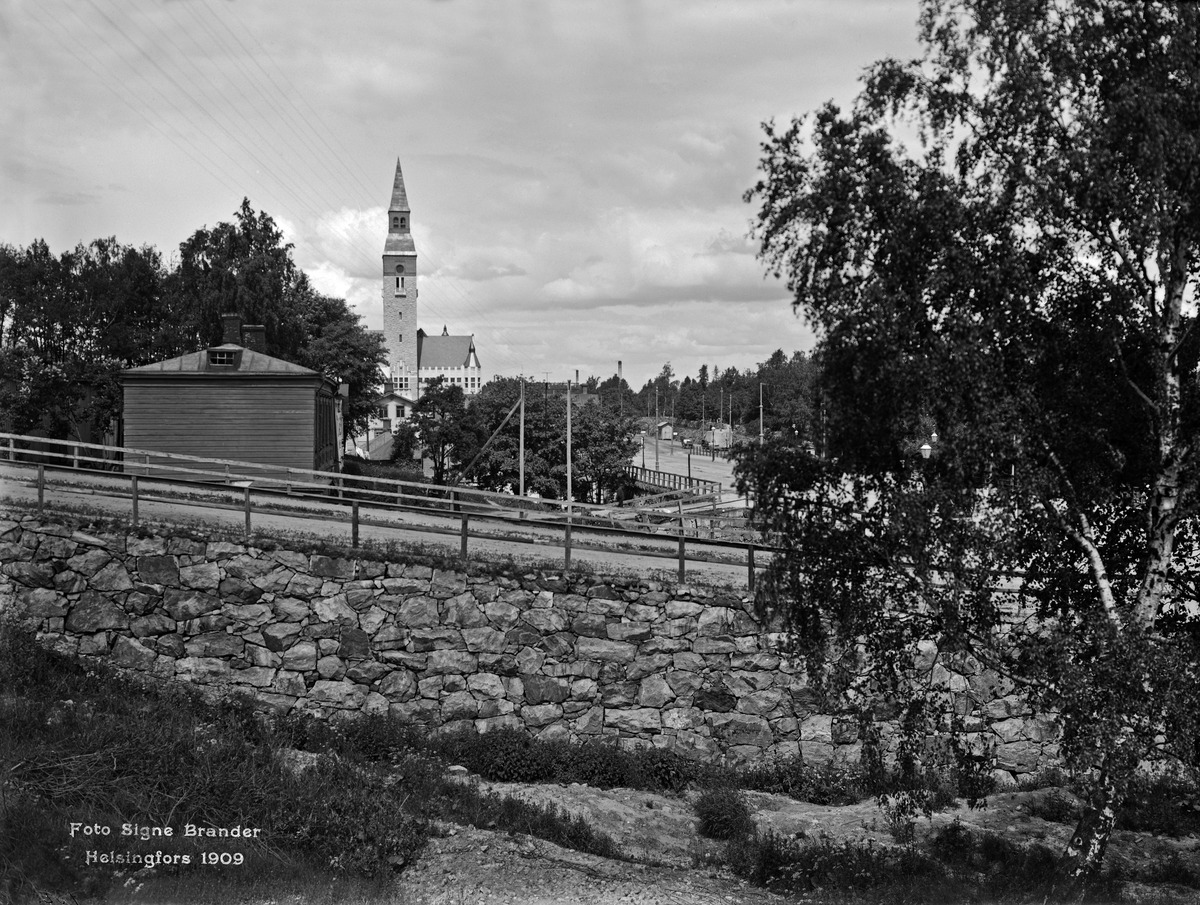
Villa Hammarberg
sisällön kuvaus: Villa Hammarberg.  Läntinen Viertotie 4.  Nykyinen Mannerheimintie 30. Etualalla Eduskuntatalon tieltä purettu Ainonkatu.  Taustalla Kansallismuseo. mustavalkoinen
Kuvaaja: Brander, Signe, valokuvaaja
Ajankohta: kuvausaika 1909
Paikka: Suomi, Uusimaa, Helsinki, Töölö Helsinki, Etu-Töölö Helsinki, Mannerheimintie 30
Aiheet: puurakennukset, museot